Jan Henryk de Rosen

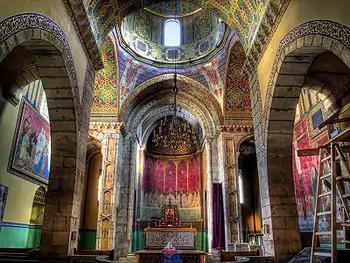
The interior of the Armenian Cathedral in Lviv, which is largely the work of Jan Henryk Rosen and Józef Mehoffer.

Jan Henryk de Rosen was born in the Russian occupied (Partitions of Poland) Warsaw, Poland to the painter Jan Rosen and Wanda née Hantke, both scions of Polish Jewish families that had converted to Calvinism in the 19th century. Jan Henryk converted to Catholicism in 1903. His father was a Polish historical and genre painter, who amongst other activities worked as painter at the court of the last Czars of Russia, Alexander III and Nicholas II, but his work was mostly dedicated to the Polish historical military history (like other Polish painters Józef Brandt, Juliusz Kossak, Wojciech Kossak, Zygmunt Rozwadowski etc.) and is often used in history textbooks today.